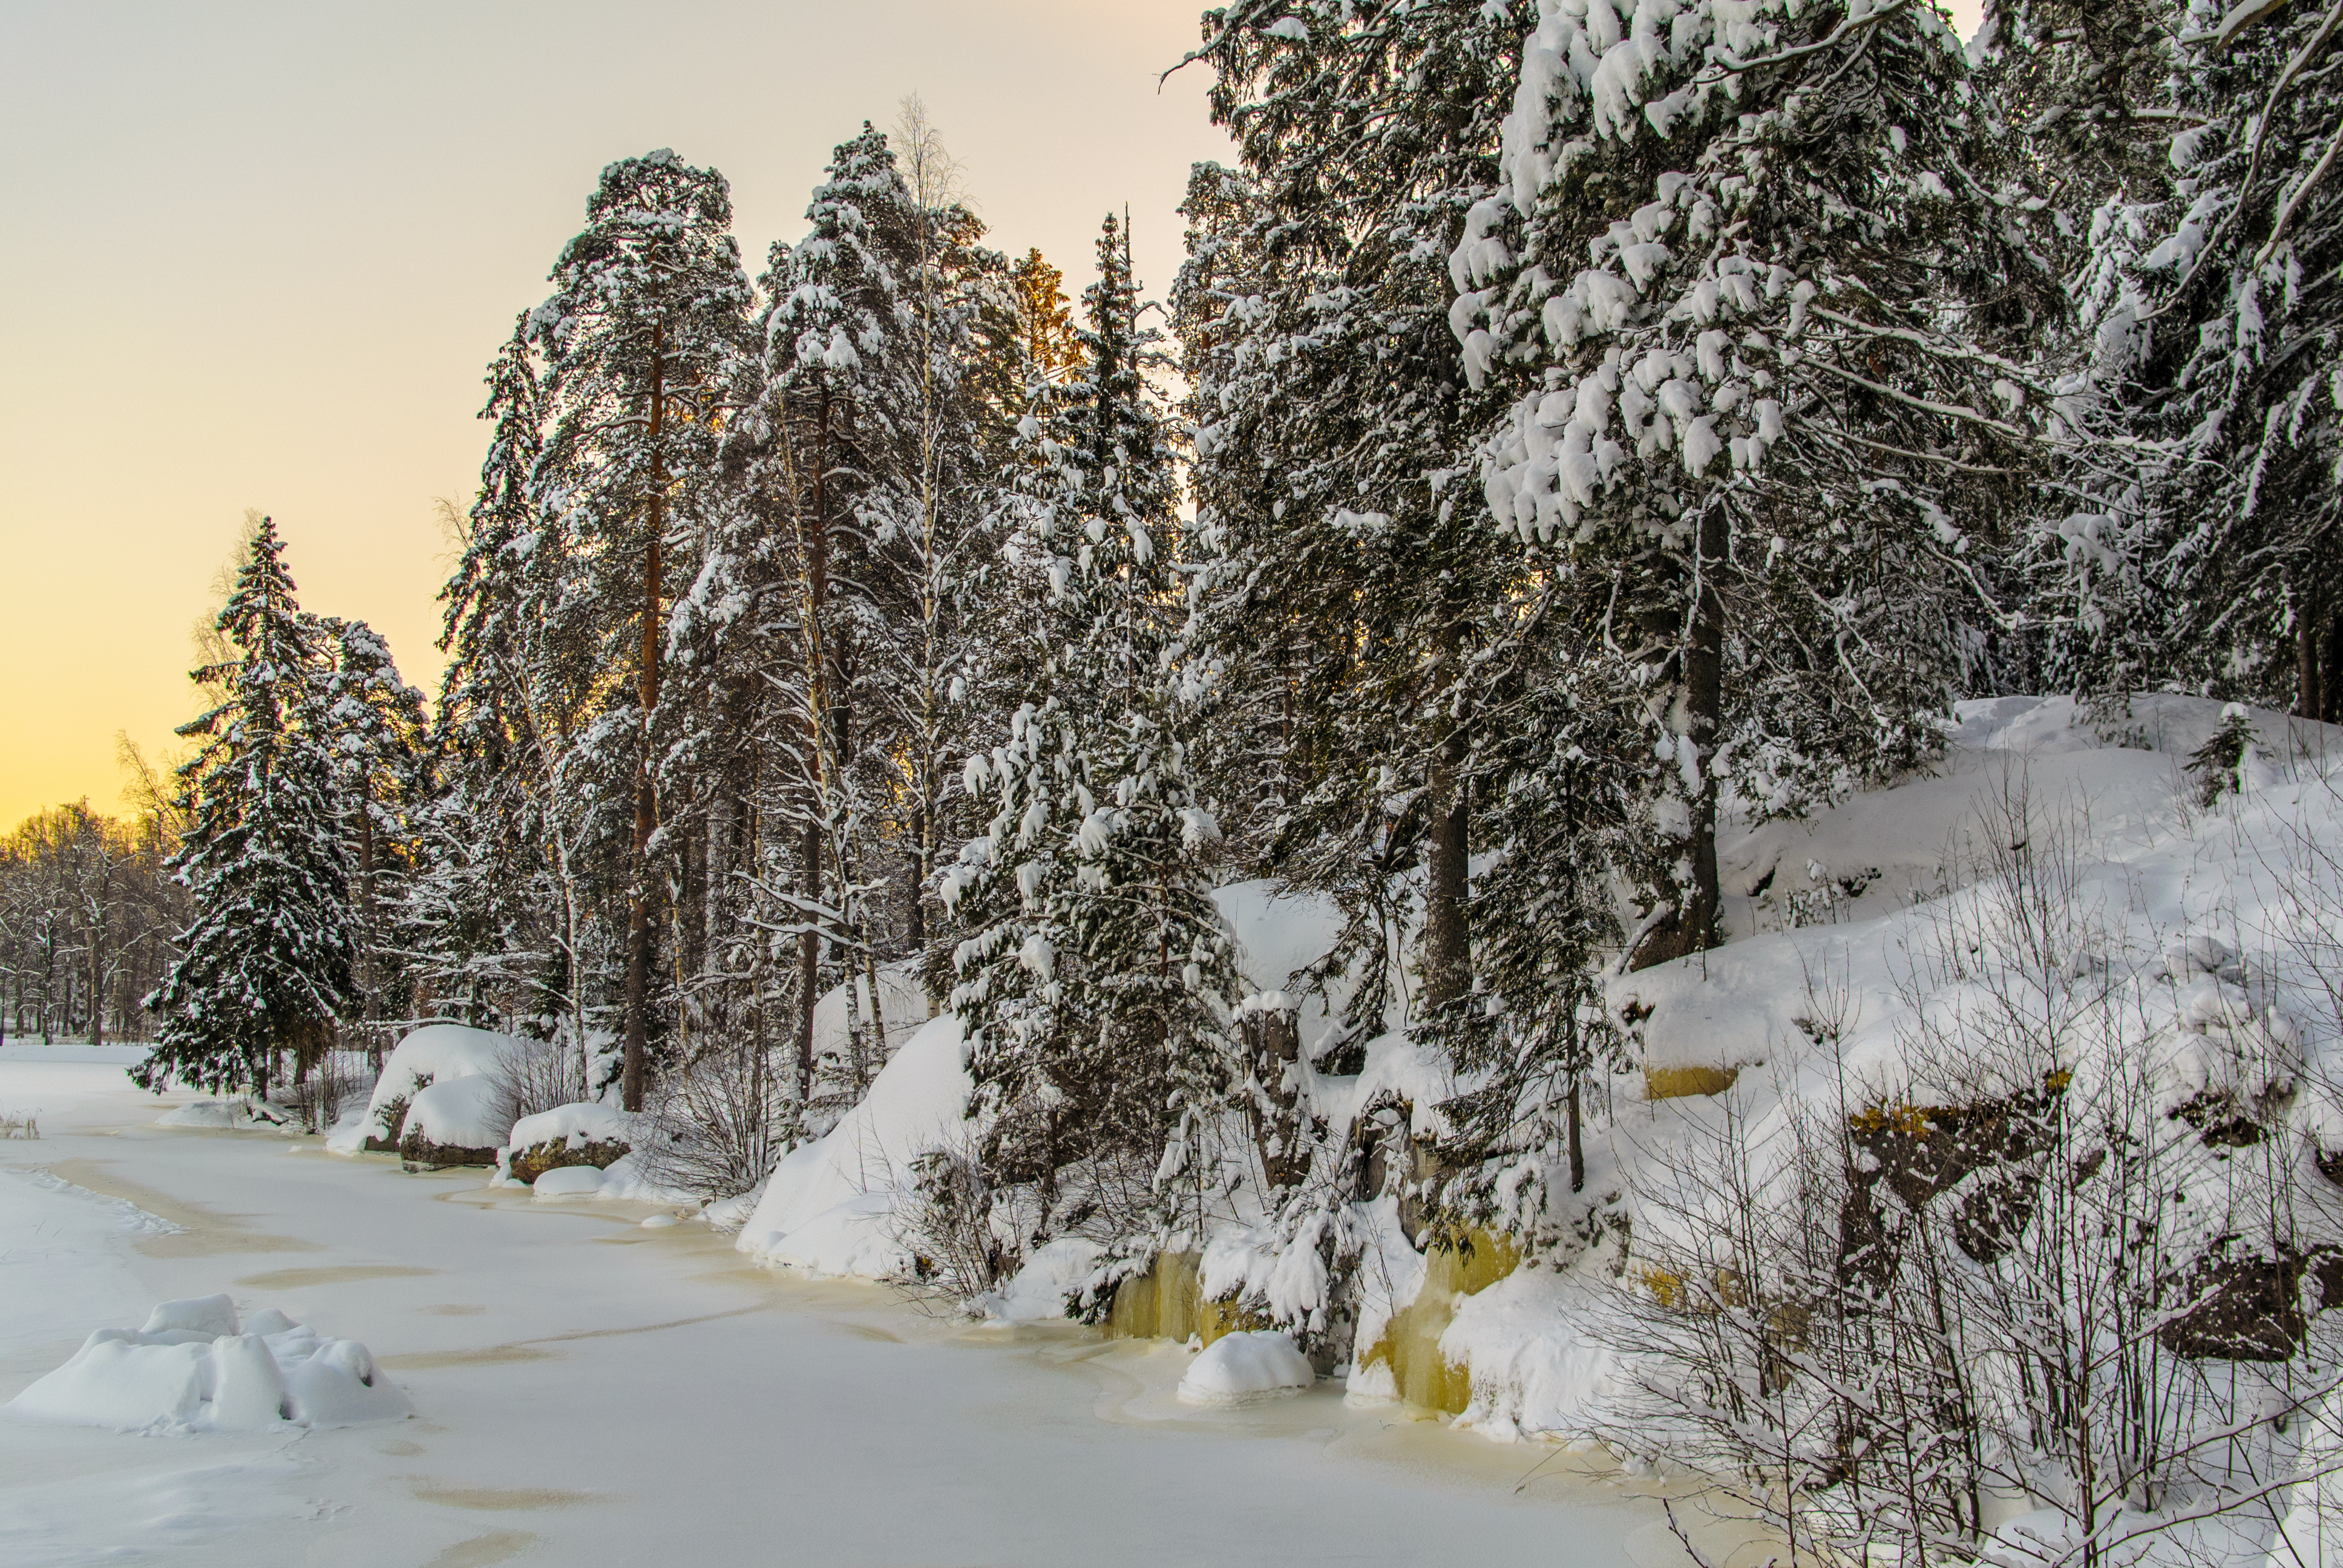
images, sky, plant, snow, tree, natural landscape, slope, twig, larch, evergreen, freezing, landscape, geological phenomenon, ice cap, wood, road, forest, event, spruce fir forest, winter, frost, recreation, conifer, glacial landform, hill, tropical and subtropical coniferous forests, piste, precipitation, mountain range, rock, pine, fir, pine family, woodland, temperate coniferous forest, spruce, wildlife, winter storm, massif, arctic, ice, tundra, grass